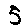
Label: 5